Performance and modelling of AC transmission

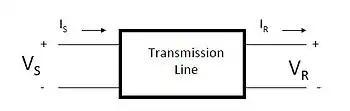
"Black box" model for transmission line

Oftentimes, we are only interested in the terminal characteristics of the transmission line, which are the voltage and current at the sending and receiving ends, for performance analysis of the line. The transmission line itself is then modelled as a "black box" and a 2 by 2 transmission matrix is used to model its behaviour, as follows